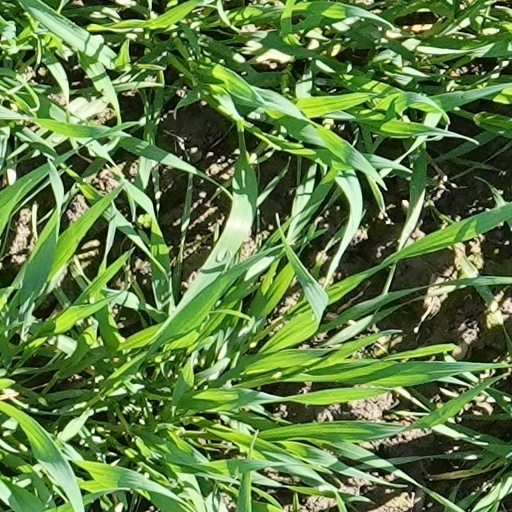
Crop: wheat